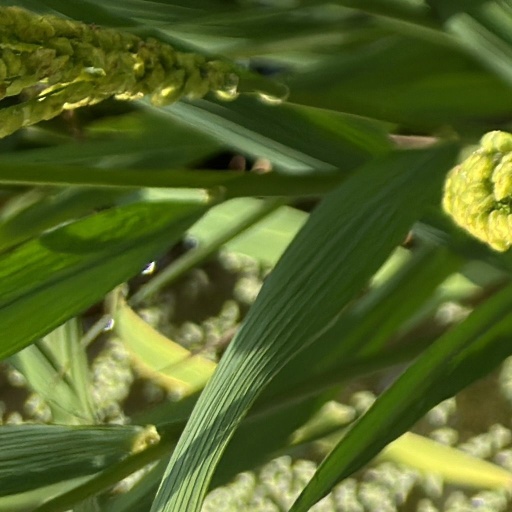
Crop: rice